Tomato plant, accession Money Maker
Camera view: bottom (45 deg); turntable rotation: 210 degrees
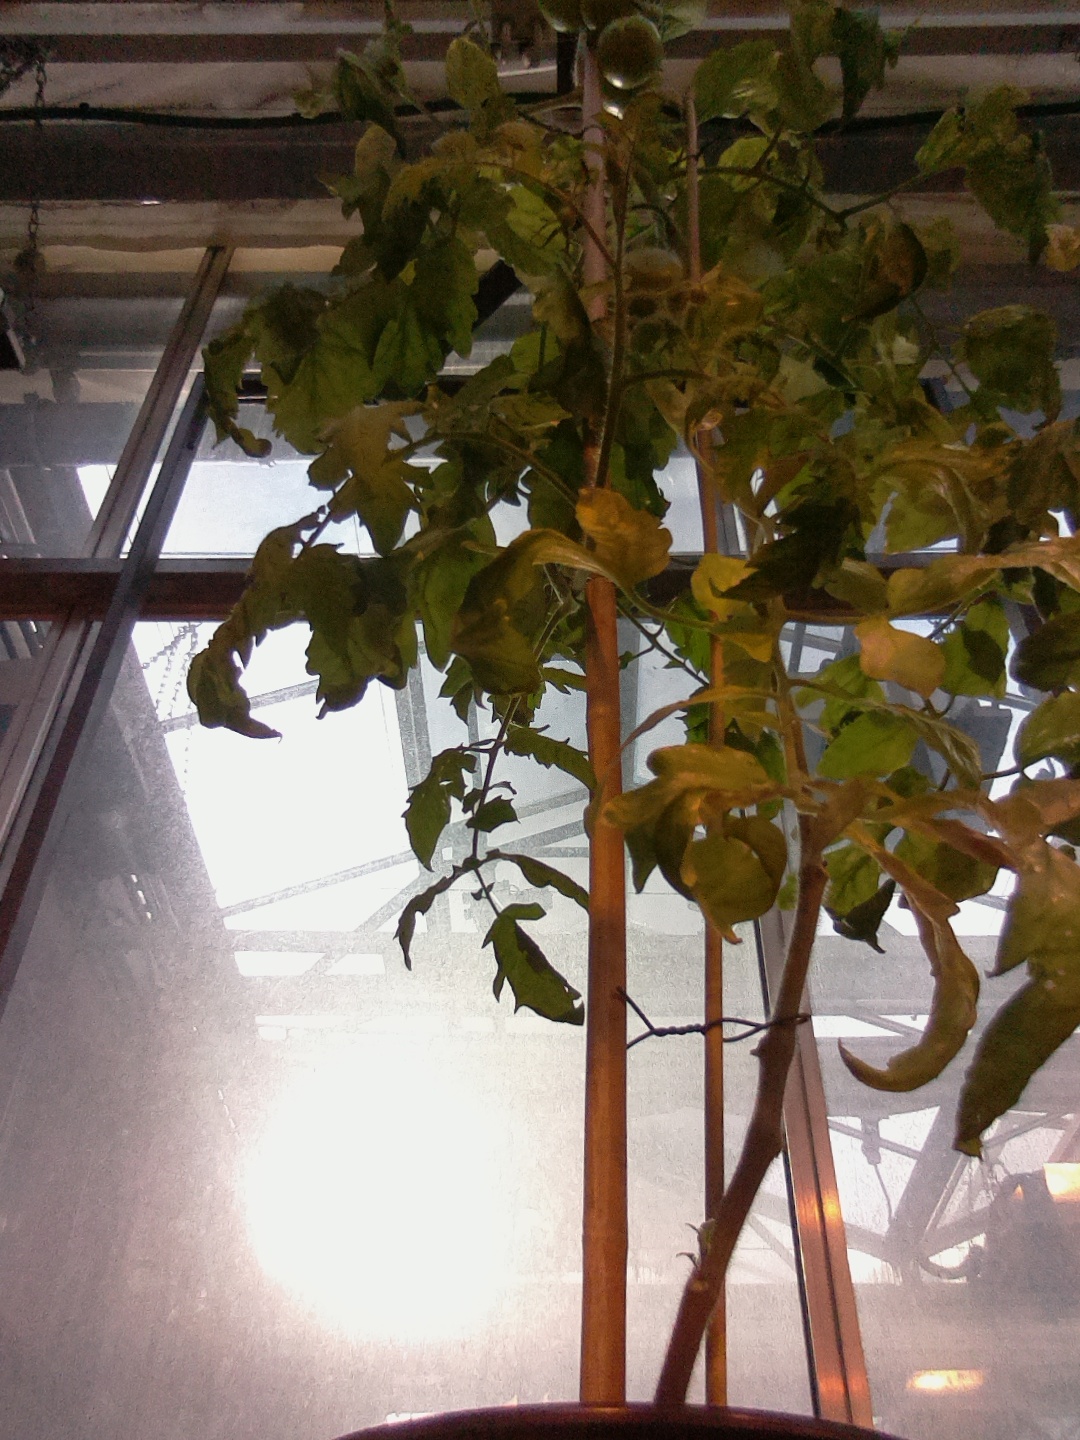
BBCH growth stage 77: 70%-80% of final fruit size